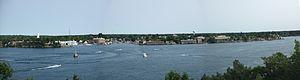
Alexandria Bay, généralement abrégé en Alex Bay ou A Bay, est un village du comté de Jefferson (New York), aux États-Unis. La localité est située dans la région de l'archipel des Mille-Îles, dans la partie nord de l'État. D'après le recensement des États-Unis de 2010, on y compte 1 100 habitants.